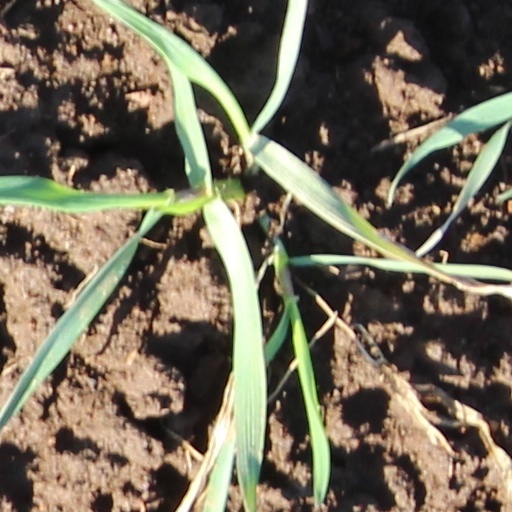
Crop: wheat